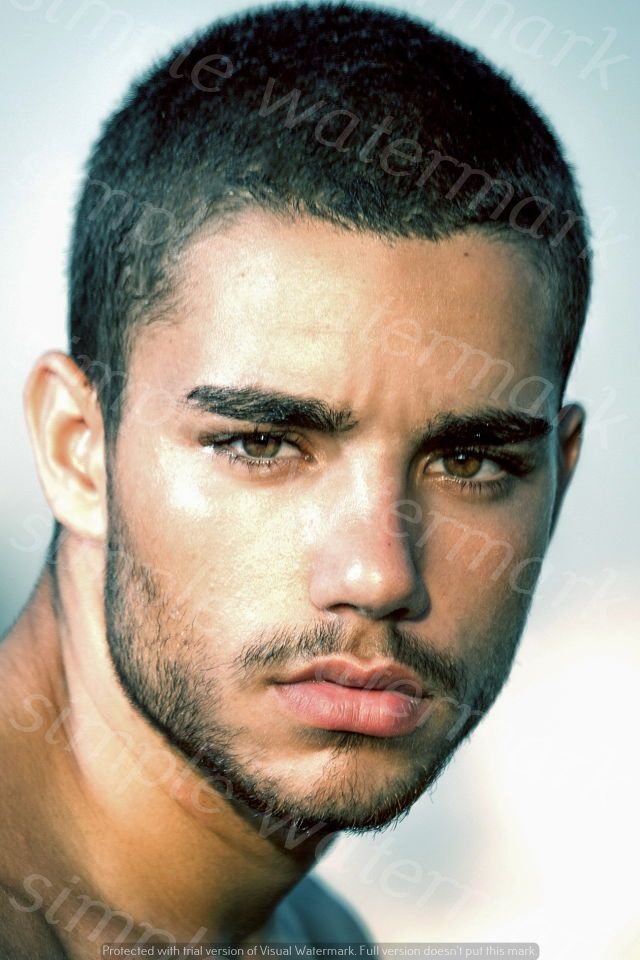
Label: Watermark